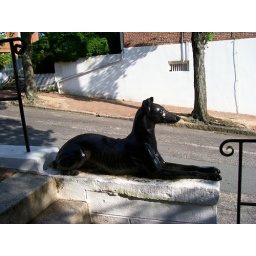
Dog on wall next to street in front of white house